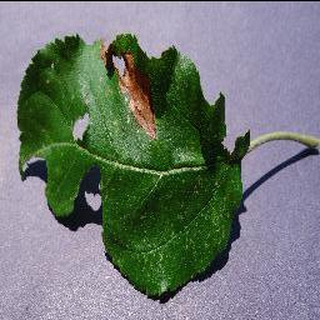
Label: apple_black_rot